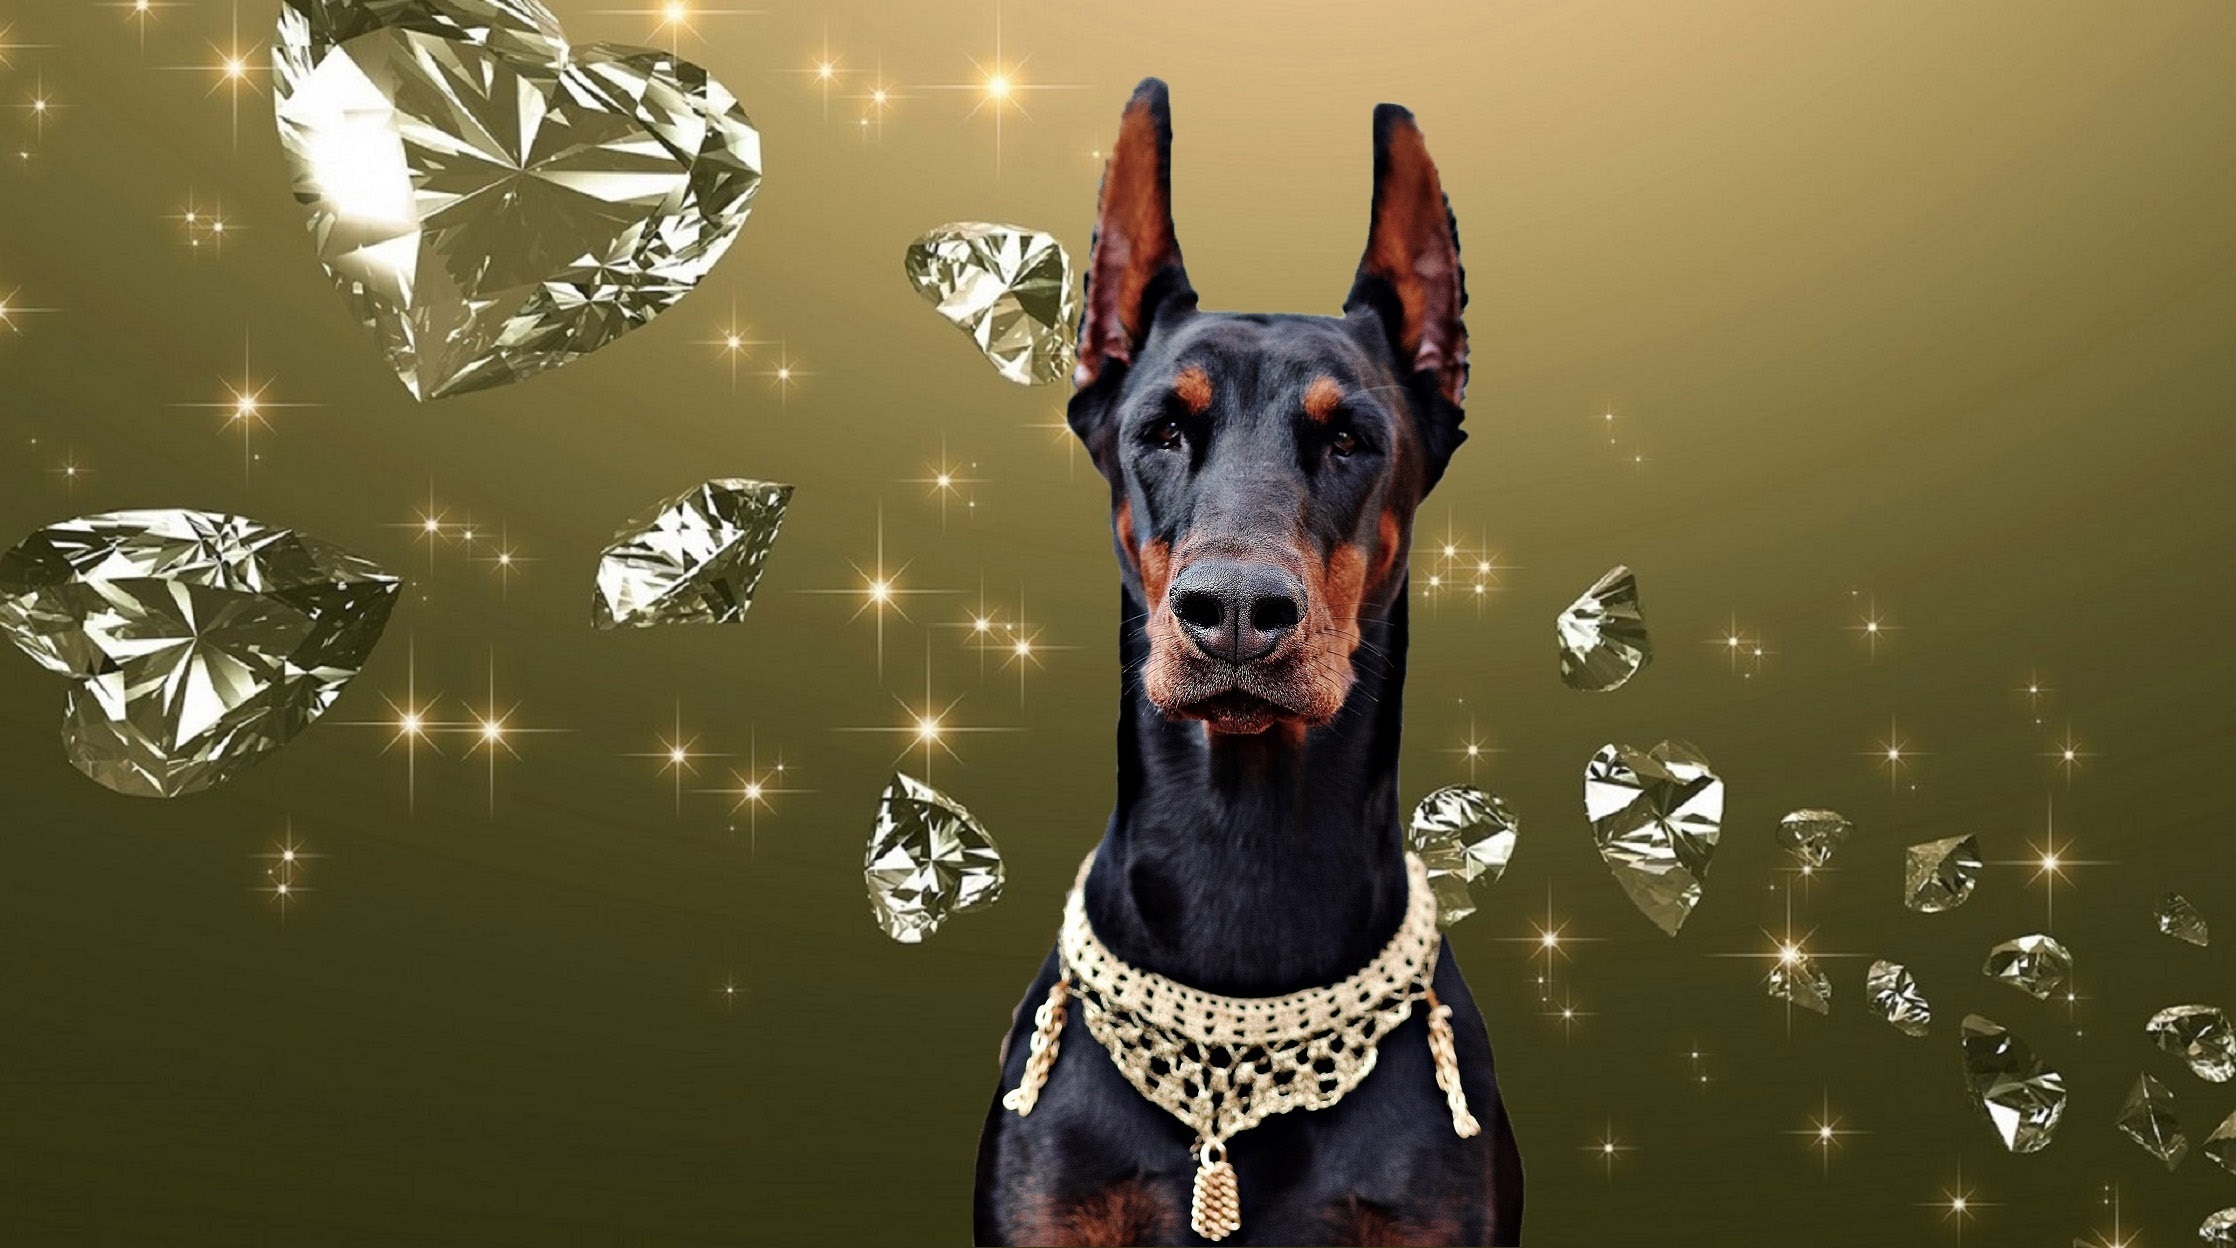
light, dog, art, diamond, doberman, computer wallpaper, dog like mammal, dobermann